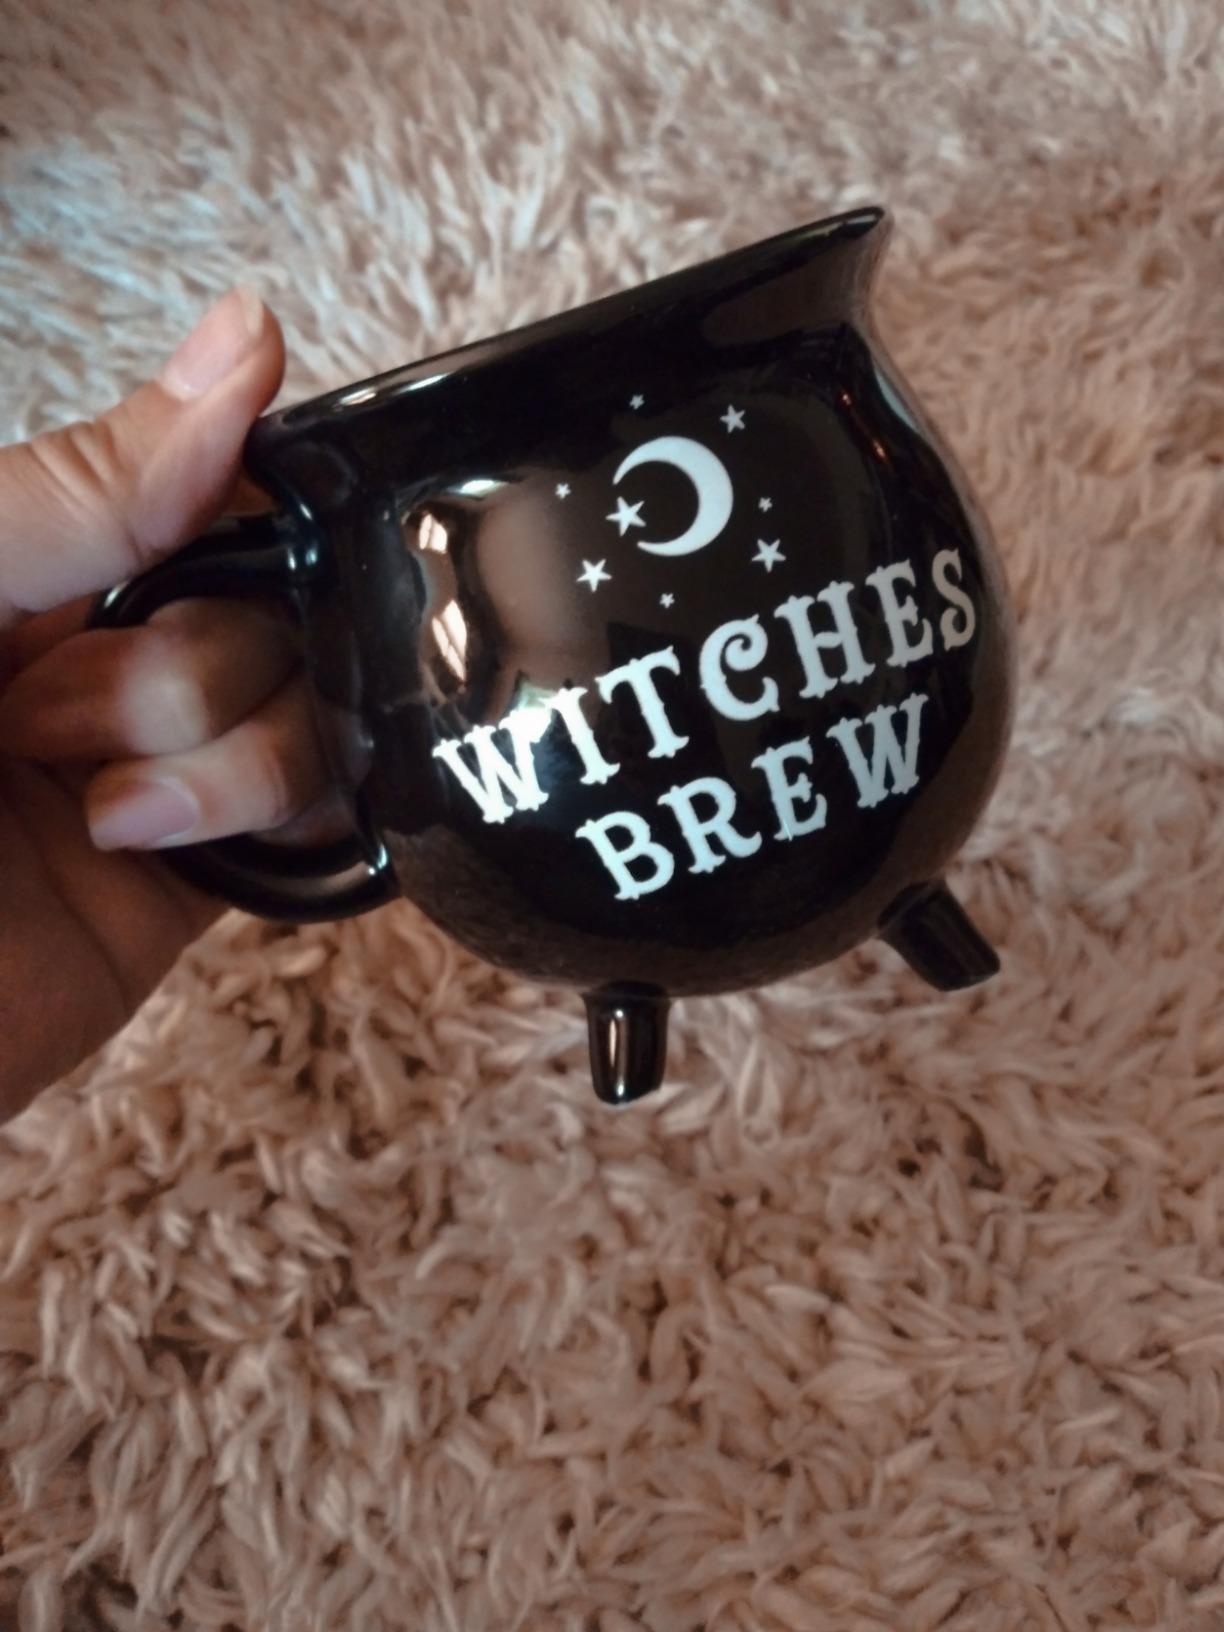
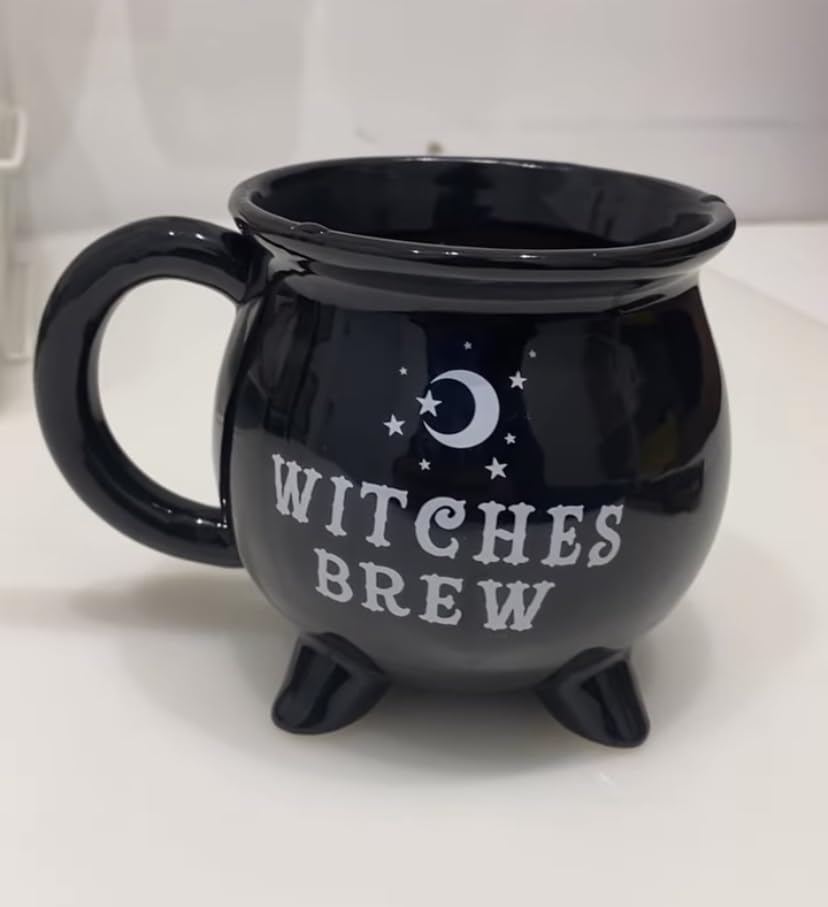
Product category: items_mug
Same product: yes